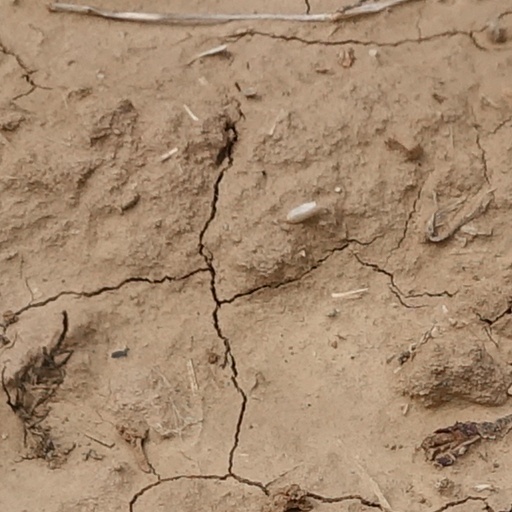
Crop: wheat